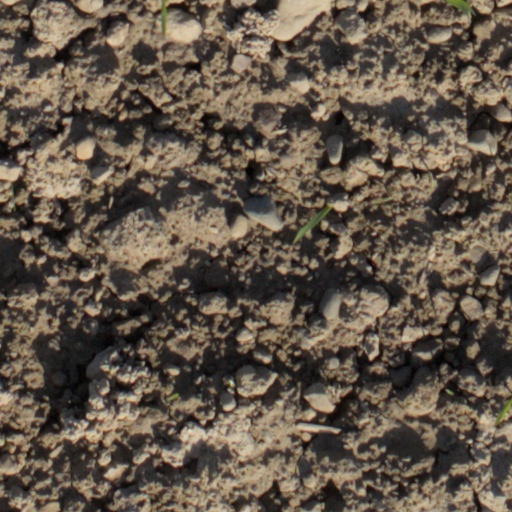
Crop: wheat